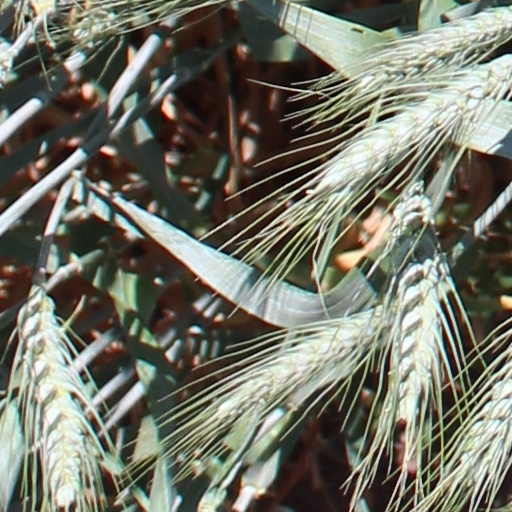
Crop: wheat